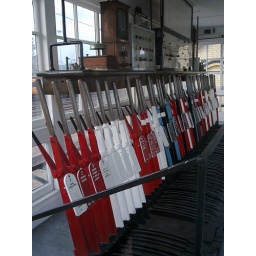
Inside the old dignal box in Dundalk train station